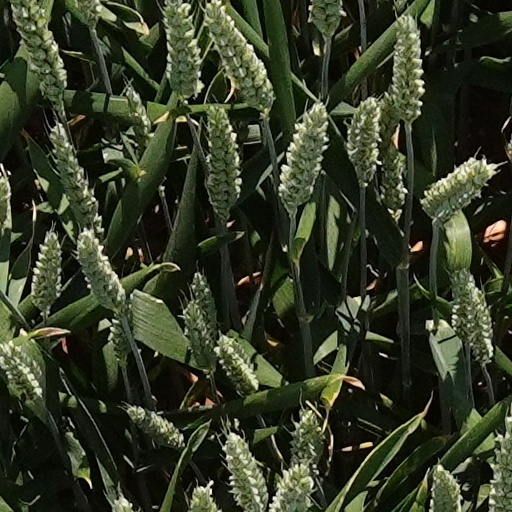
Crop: wheat